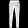
Label: Trouser